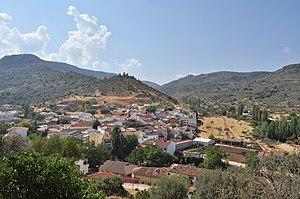
José Bono Martínez [ xoˈse ˈβono maɾˈtines] est un homme d'État espagnol membre du Parti socialiste ouvrier espagnol, né le 14 décembre 1950 à Salobre dans la province d'Albacete.